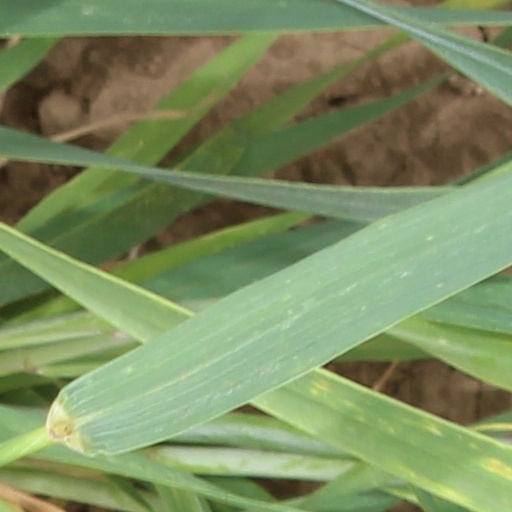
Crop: wheat